Manuel Simó Marín

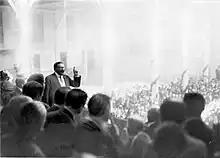
de Mella speaking

In the mid-1910s Carlism was increasingly trapped in internal conflict between the claimant Don Jaime, during the Great War largely "incommunicado" in his Austrian residence, and the top party theorist and charismatic speaker, Juan Vázquez de Mella. Simó knew both leaders personally. He is not recorded among key protagonists of the conflict. It is not known whether personal changes in top layer of the Levantine Carlism were related; in unclear circumstances before mid-1917 Simó was already replaced as jefe regional by Llorens, though he remained in the executive. In early 1918 he was still referred in the press as ex-jefe, until in March he emerged in what appeared to have been a collective executive, "Jefatura Regional Jaimista", His renewed 1918 bid for the Cortes, this time from Alcoy, failed.